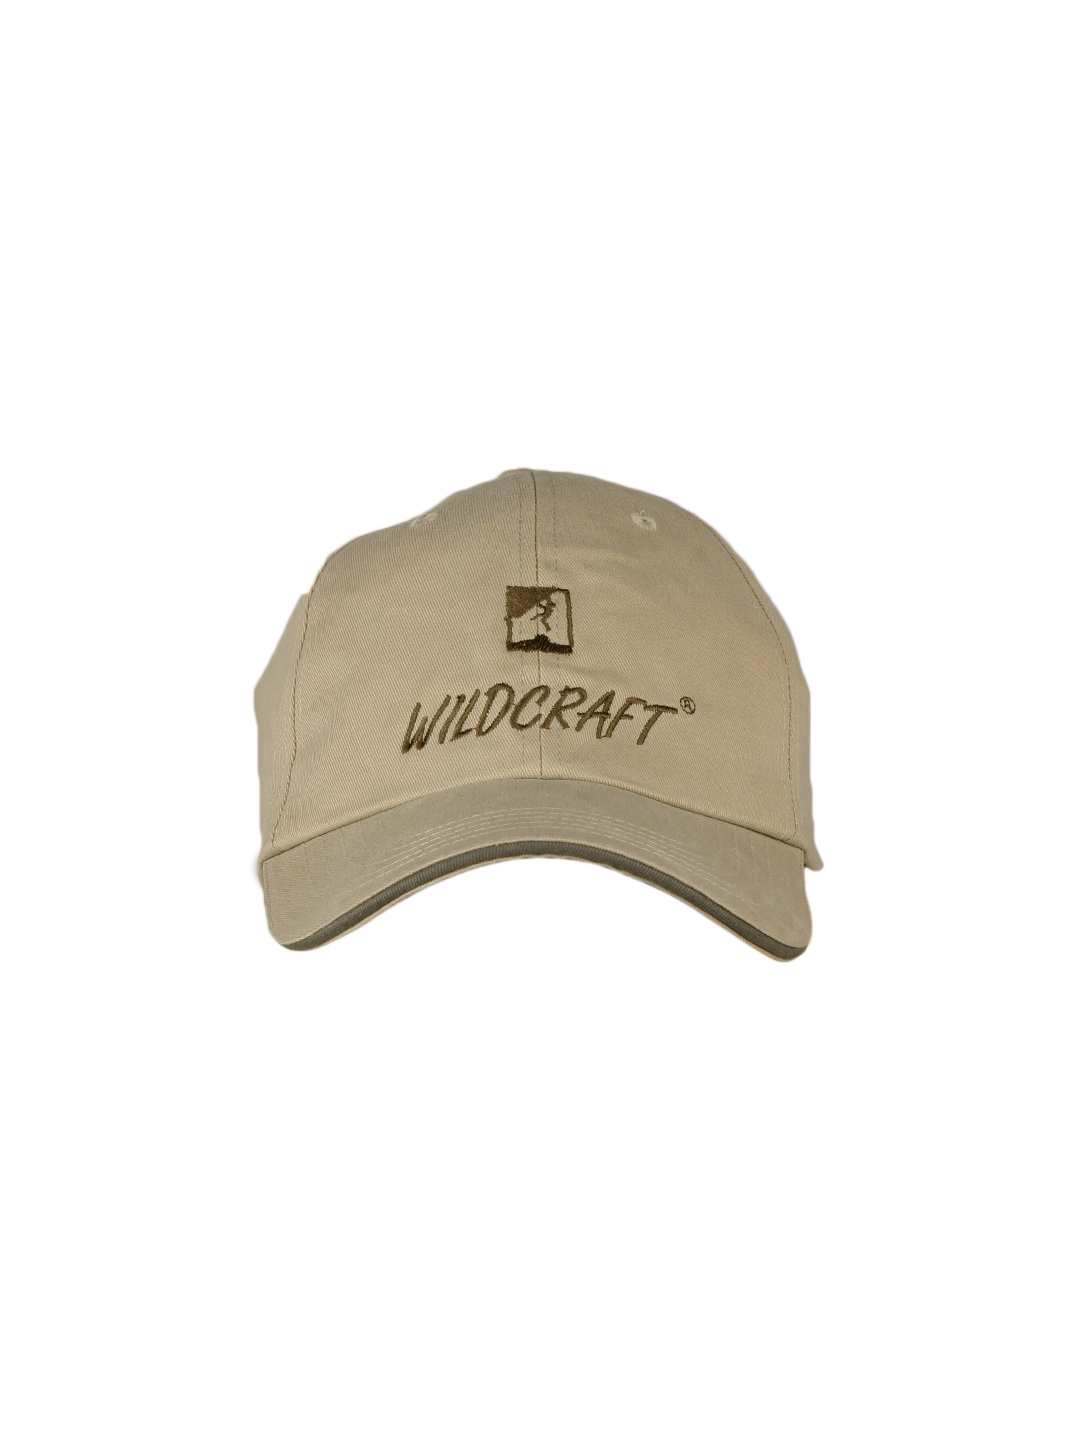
Wildcraft Unisex Beige Cap
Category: Accessories / Headwear / Caps
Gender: Unisex
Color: Beige
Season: Spring 2013
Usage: Casual